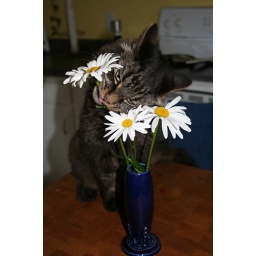
Why I can't have flowers in the house